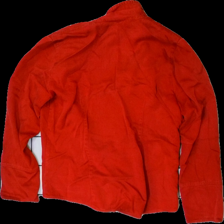
View: back
Type: Jacket
Category: Ladies
Brand: Not in the list
Brand text on label: gr design
Colors: Red
Material: 100% viscose
Cut: Regular
Size: 40
Season: Spring
Stains: Minor
Damage location: middle left
Damage 2 location: middle center
Damage 3: fläck på arm
Damage 3 location: bottom right
Price range: <50
Recommended usage: Reuse
Description: röd jacka med några fläckar på höger arm